Ocean optics

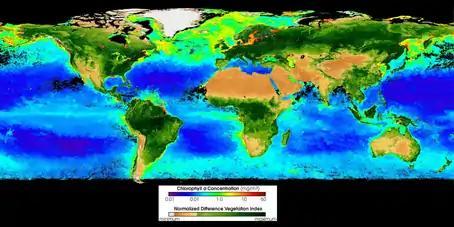
Visualization of satellite-derived global plant life, both oceanic (mg m chlorophyll-a) and terrestrial (normalized difference land vegetation index), provided by the SeaWiFS Project, NASA Goddard Space Flight Center. The field of ocean optics includes methods that help researchers estimate ocean chlorophyll-a concentrations.

Ocean optics research done “in situ” (from research vessels, small boats, or on docks and piers) supports research that uses satellite data. In situ optical measurements provide a way to: 1) "calibrate" satellite sensors when they are just beginning to collect data, 2) "develop algorithms" to derive products or variables like chlorophyll-a concentration, and 3) "validate" data products derived from satellites. Using satellite data, researchers estimate things like particle size, carbon, water quality, water clarity, and bottom type based on the color profile as seen by satellite; all of these estimations (aka models) must be validated by comparing them to optical measurements made in situ. In situ data are often available from publicly accessible data libraries like the SeaBASS data archive.